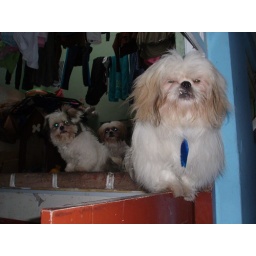
Cute dogs on top of the bathroom in Lima